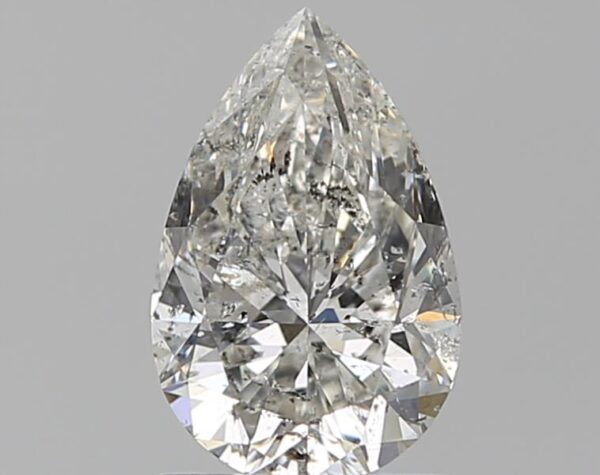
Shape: pear
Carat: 1.01
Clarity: SI2
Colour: G
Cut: EX
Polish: EX
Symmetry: EX
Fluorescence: N
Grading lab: IGI
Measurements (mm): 8.47 x 5.56 x 3.55